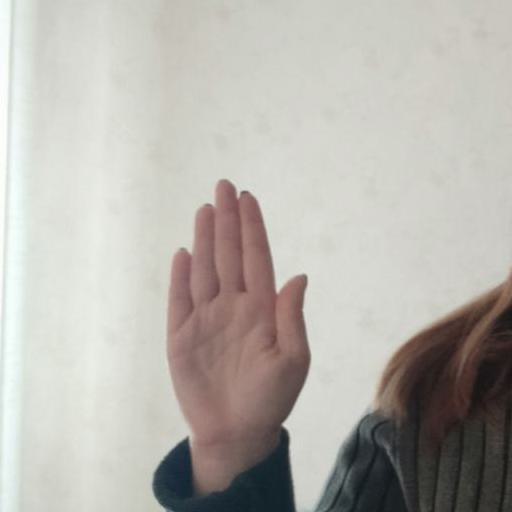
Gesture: stop